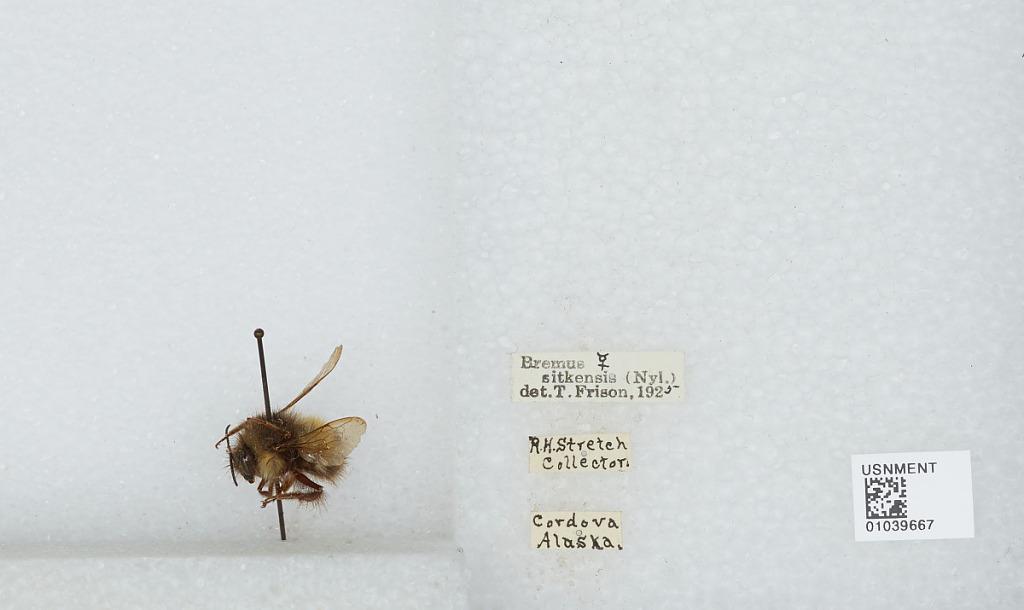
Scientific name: Bombus (Pyrobombus) sitkensis Nylander
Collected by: R. Stretch
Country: United States
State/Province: Alaska
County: Valdez-Cordova
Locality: Cordova
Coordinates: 60.5436, -145.752
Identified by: Frison, T.